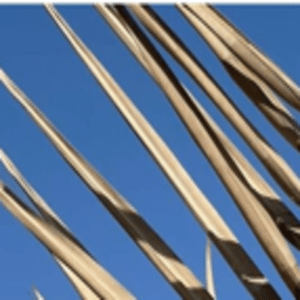
Label: Manganese Deficiency